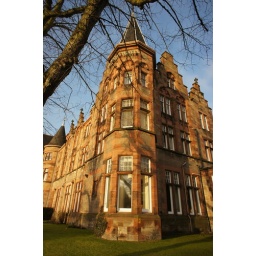
A nice old building near the train station in Perth. The warm tone of the stone blasts like a furnace.